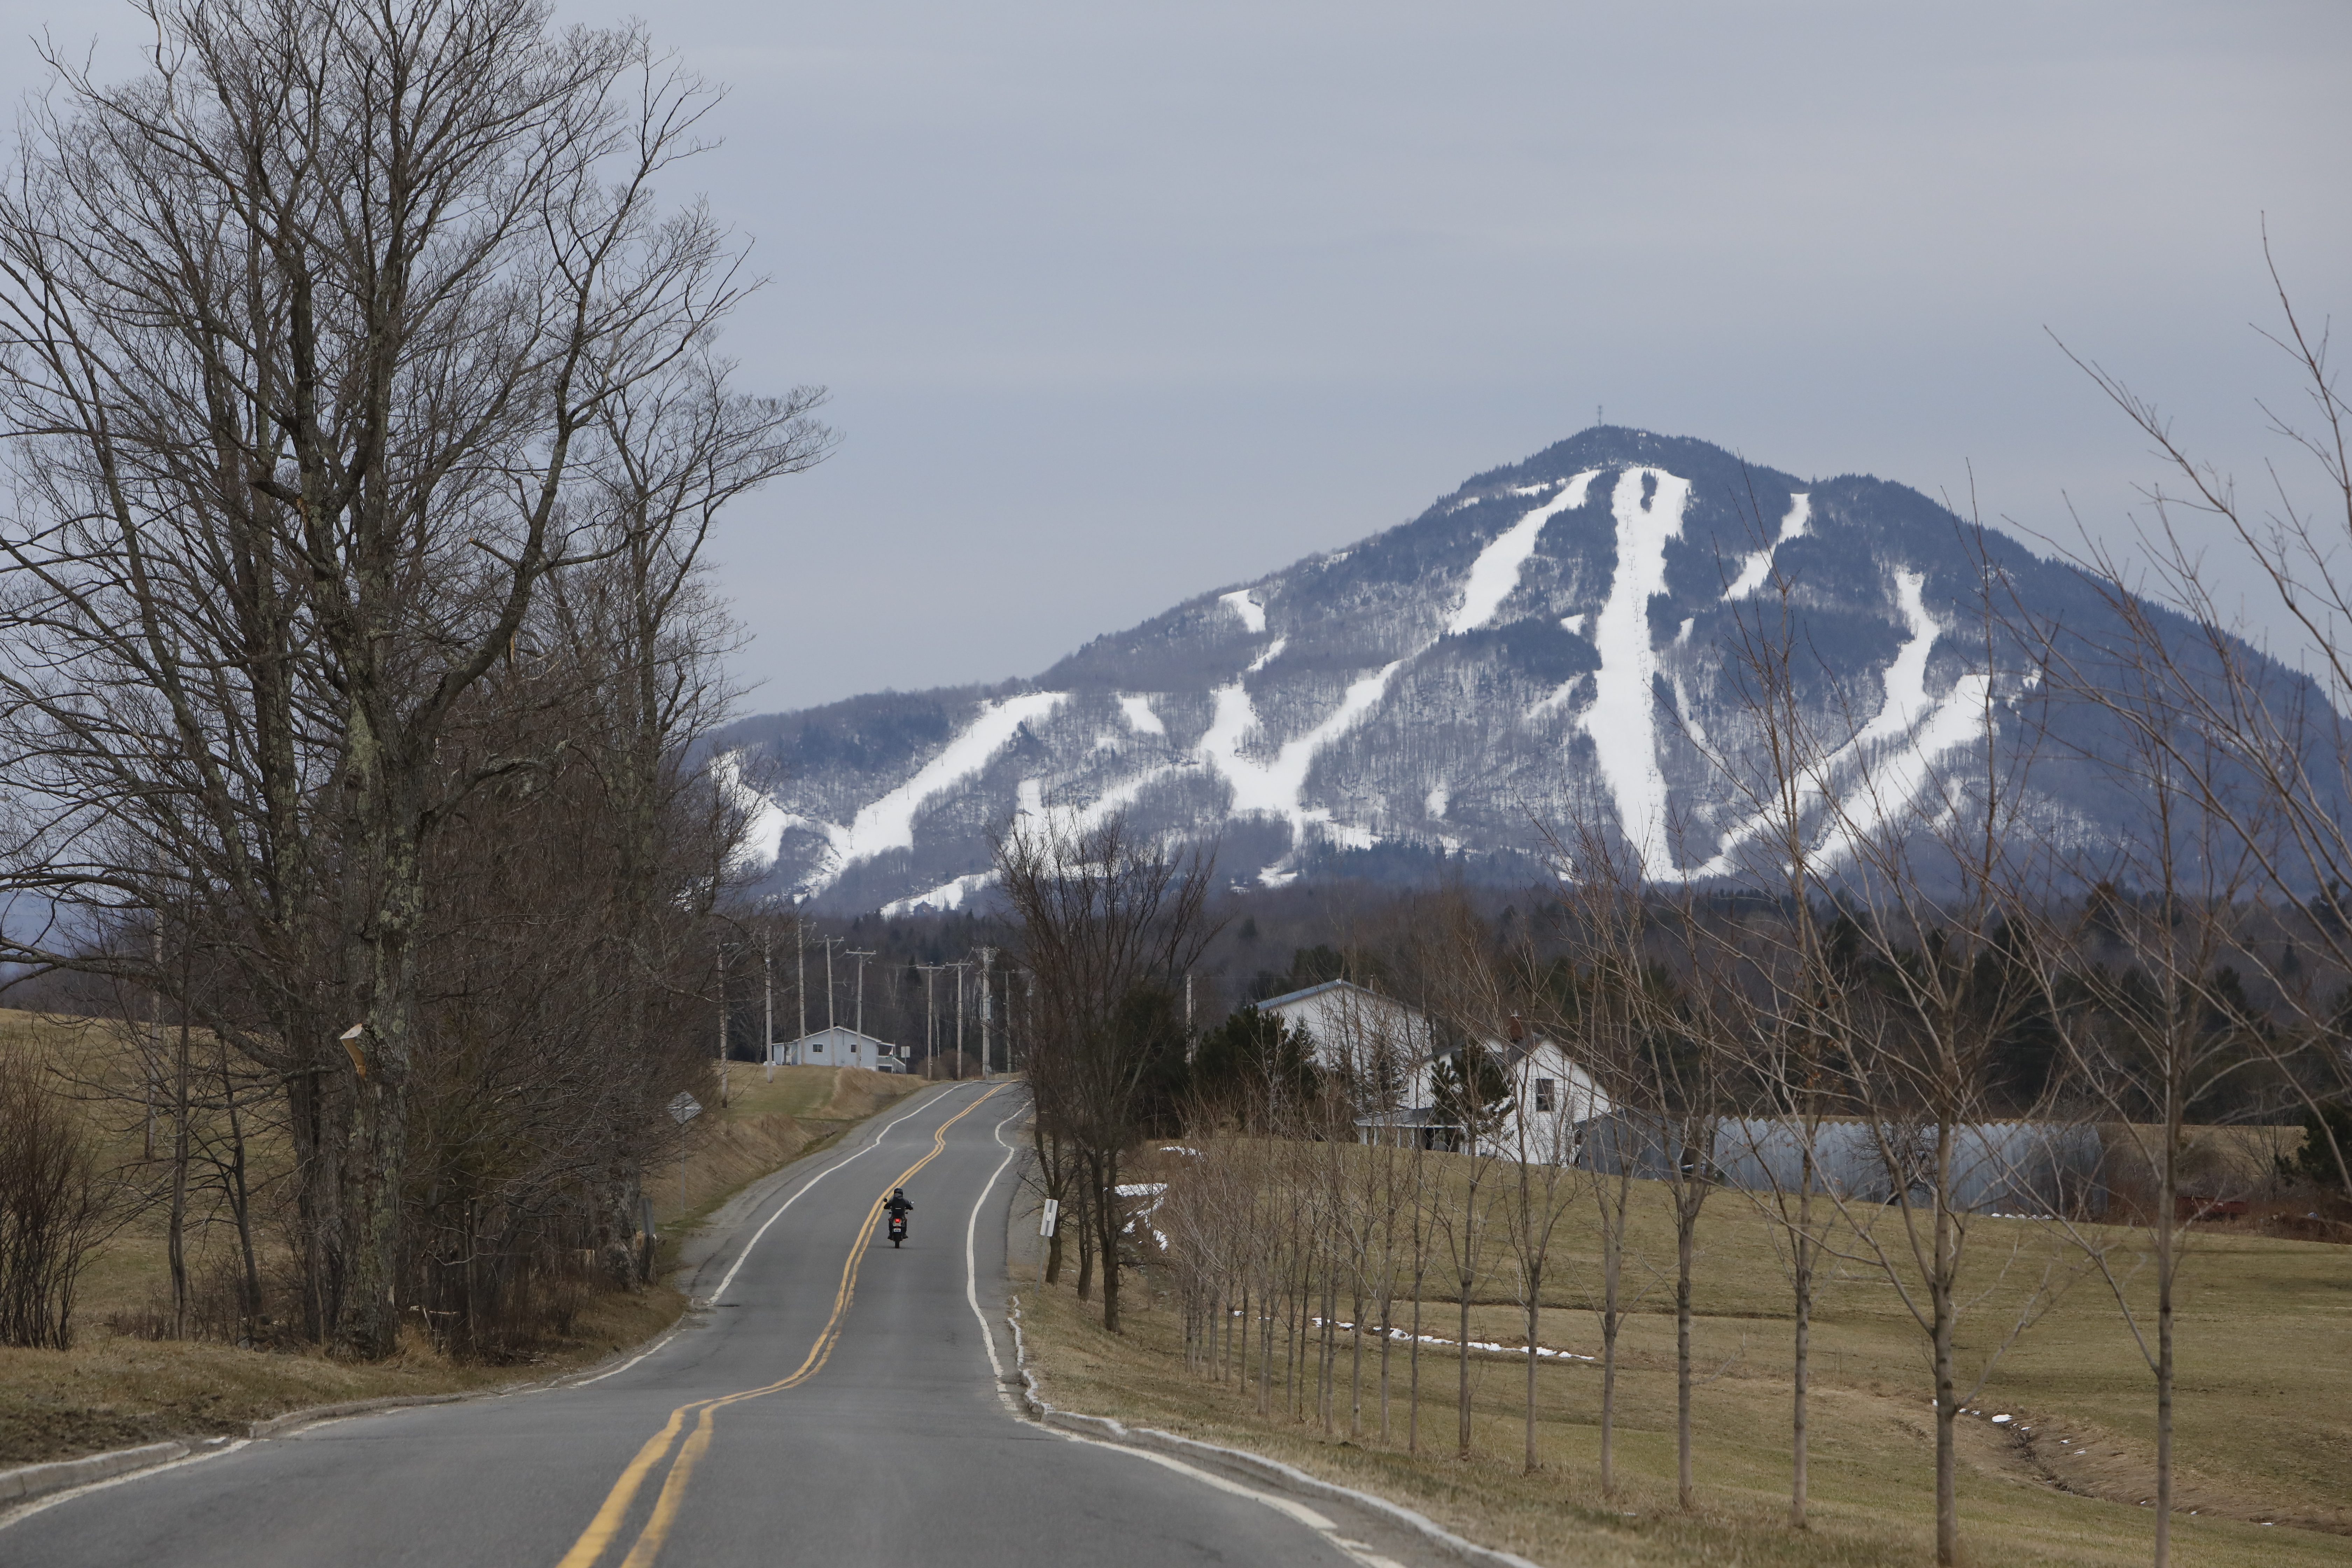
mountain, sky, snow, plant, ecoregion, tree, infrastructure, natural landscape, natural environment, road surface, highland, asphalt, slope, freezing, atmospheric phenomenon, tar, landscape, road, thoroughfare, cloud, rural area, mountainous landforms, geological phenomenon, mountain range, hill, winter, fence, lane, fell, shoulder, nonbuilding structure, freeway, signage, massif, sign, highway, ridge, plateau, glacial landform, grassland, road trip, transport, street, horizon, guard rail, mountain pass, summit